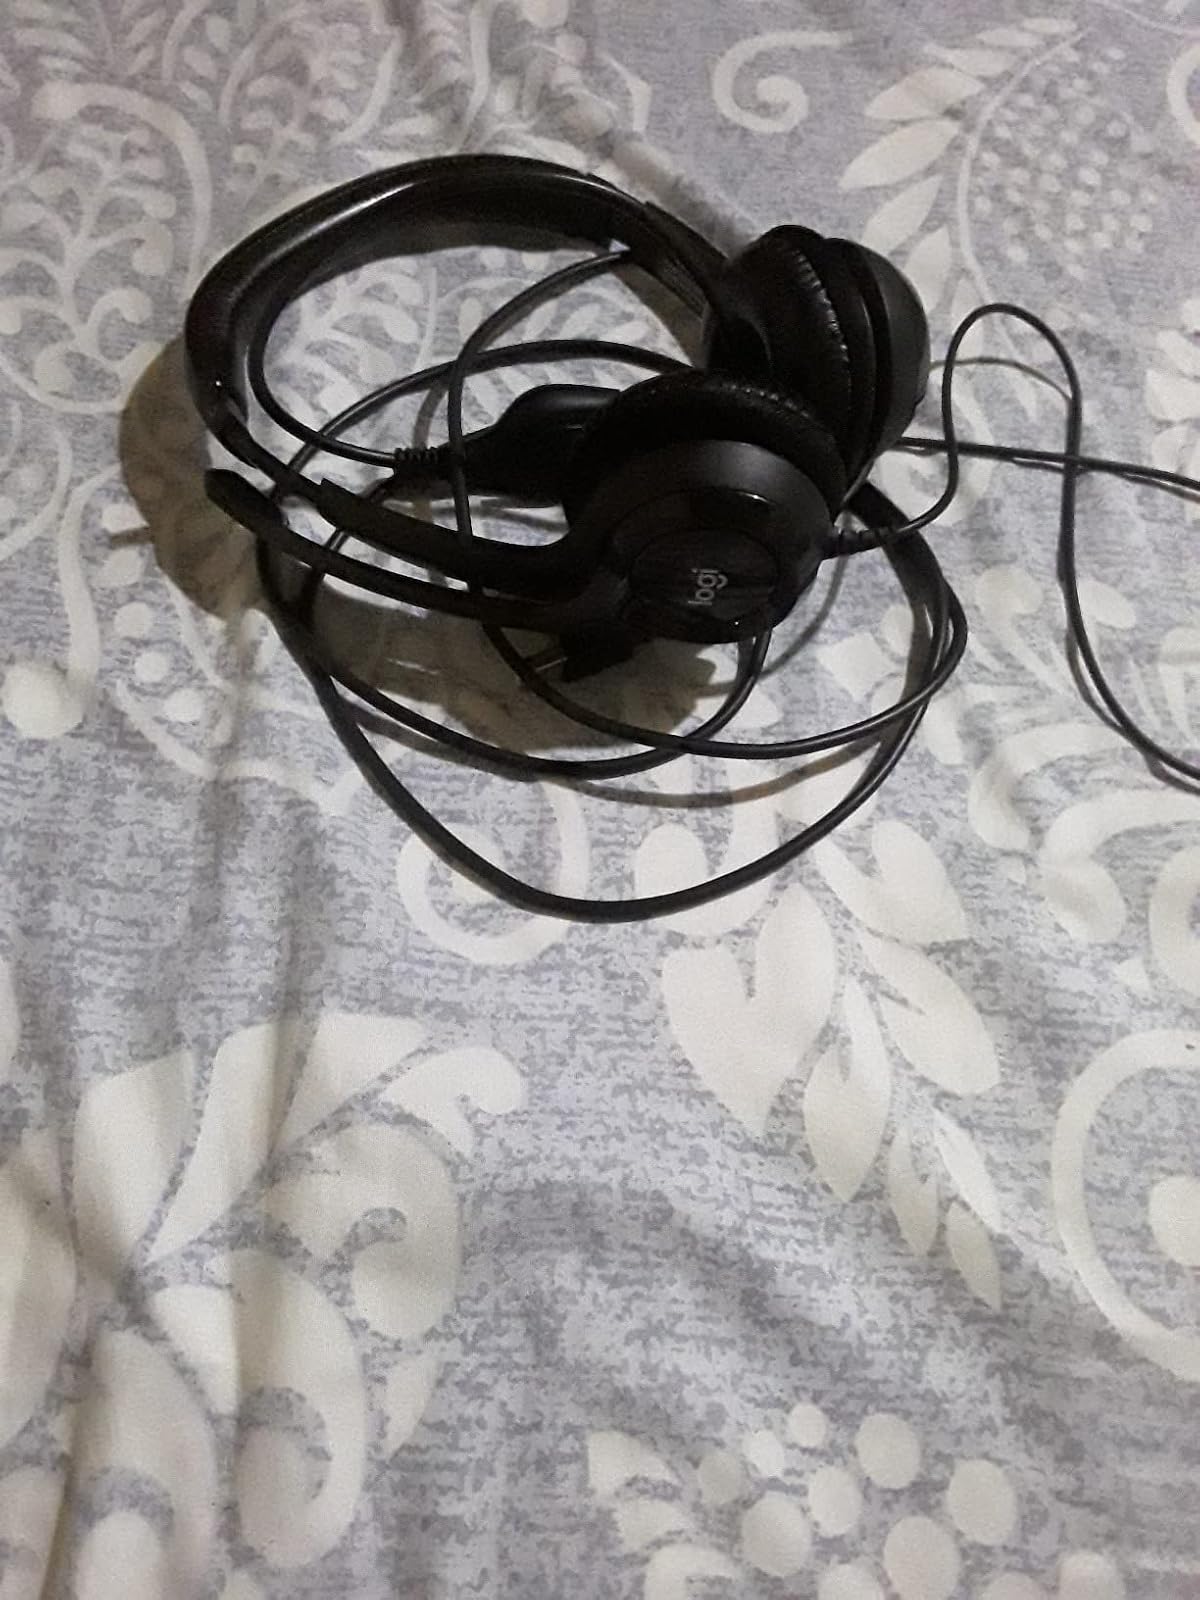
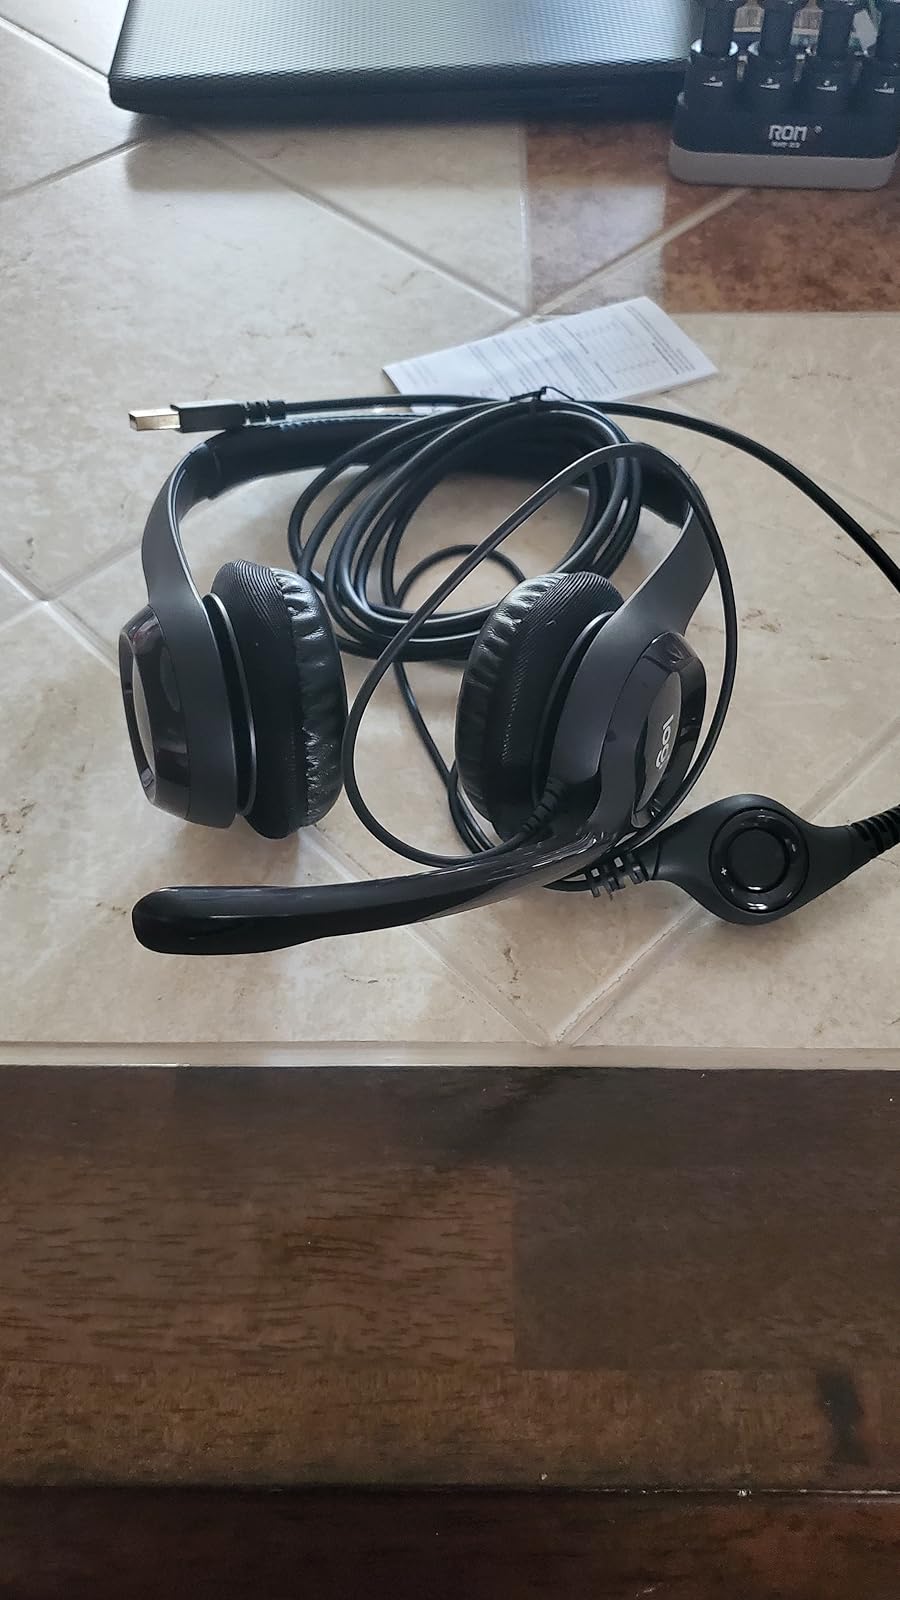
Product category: headphones
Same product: yes